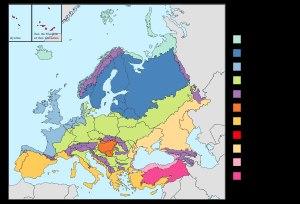
La phytogéographie, ou géographie botanique ou encore géobotanique, est une science, au croisement de la botanique et de la géographie, qui étudie la répartition des végétaux à la surface du globe et les causes de cette répartition ainsi que les relations existantes entre les espèces ou communautés végétales d'une part, les caractéristiques géographiques, mésologiques et biologiques d'autre part. Les premiers travaux phytogéographiques ont principalement été fondés sur les notions développées par le Suisse Augustin Pyrame de Candolle, ainsi que par les Français Charles Henri Marie Flahault et Henri Gaussen.
Une carte phytogéographique, est une représentation à différentes échelles de zones homogènes du point de vue la répartition des végétaux terrestres.